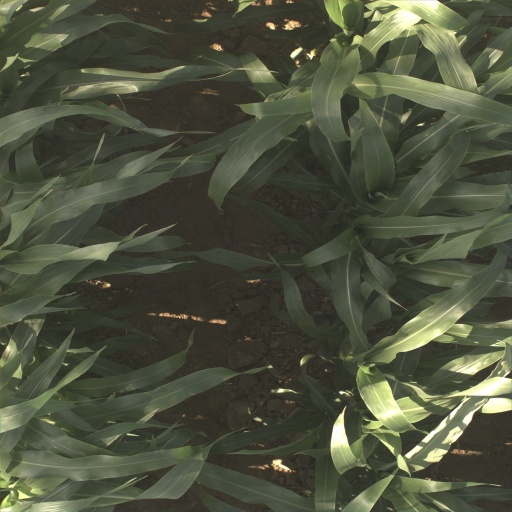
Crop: sorghum